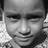
Emotion: neutral